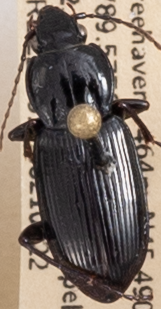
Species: Pterostichus mutus
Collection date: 2021-06-22
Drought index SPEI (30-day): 0.05
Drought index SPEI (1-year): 0.362
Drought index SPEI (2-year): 1.038